Nerve (2013 film)

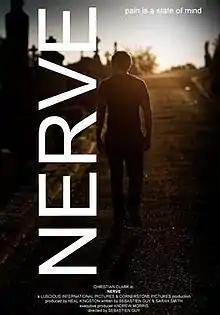
Theatrical film poster

Nerve is a 2013 Australian psychological thriller film directed by Sebastien Guy. It stars Christian Clark and Georgina Haig.